Apache Chief

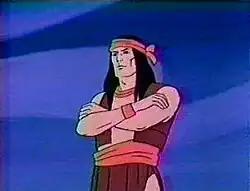
Apache Chief as he appeared in Hanna-Barbera's "Super Friends" animated series in the 1970s and '80s.

Apache Chief is a Native American superhero from the various Hanna-Barbera "Super Friends" and "Harvey Birdman, Attorney at Law" cartoons and the DC comic book series of the same name. He was one of the new heroes added (along with Black Vulcan, El Dorado and Samurai) to increase the number of non-white characters in the Super Friends' ranks. The visual look of the character was created by cartoonist Alex Toth, who designed many superheroes for Hanna-Barbera beginning in the 1960s. He was voiced by Michael Rye in most of his "Super Friends" appearances, Regis Cordic in his debut appearance, Al Fann in "History of Doom", and Maurice LaMarche in "Harvey Birdman, Attorney at Law".